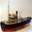
Label: ship